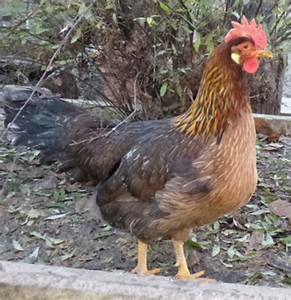
Label: gallina